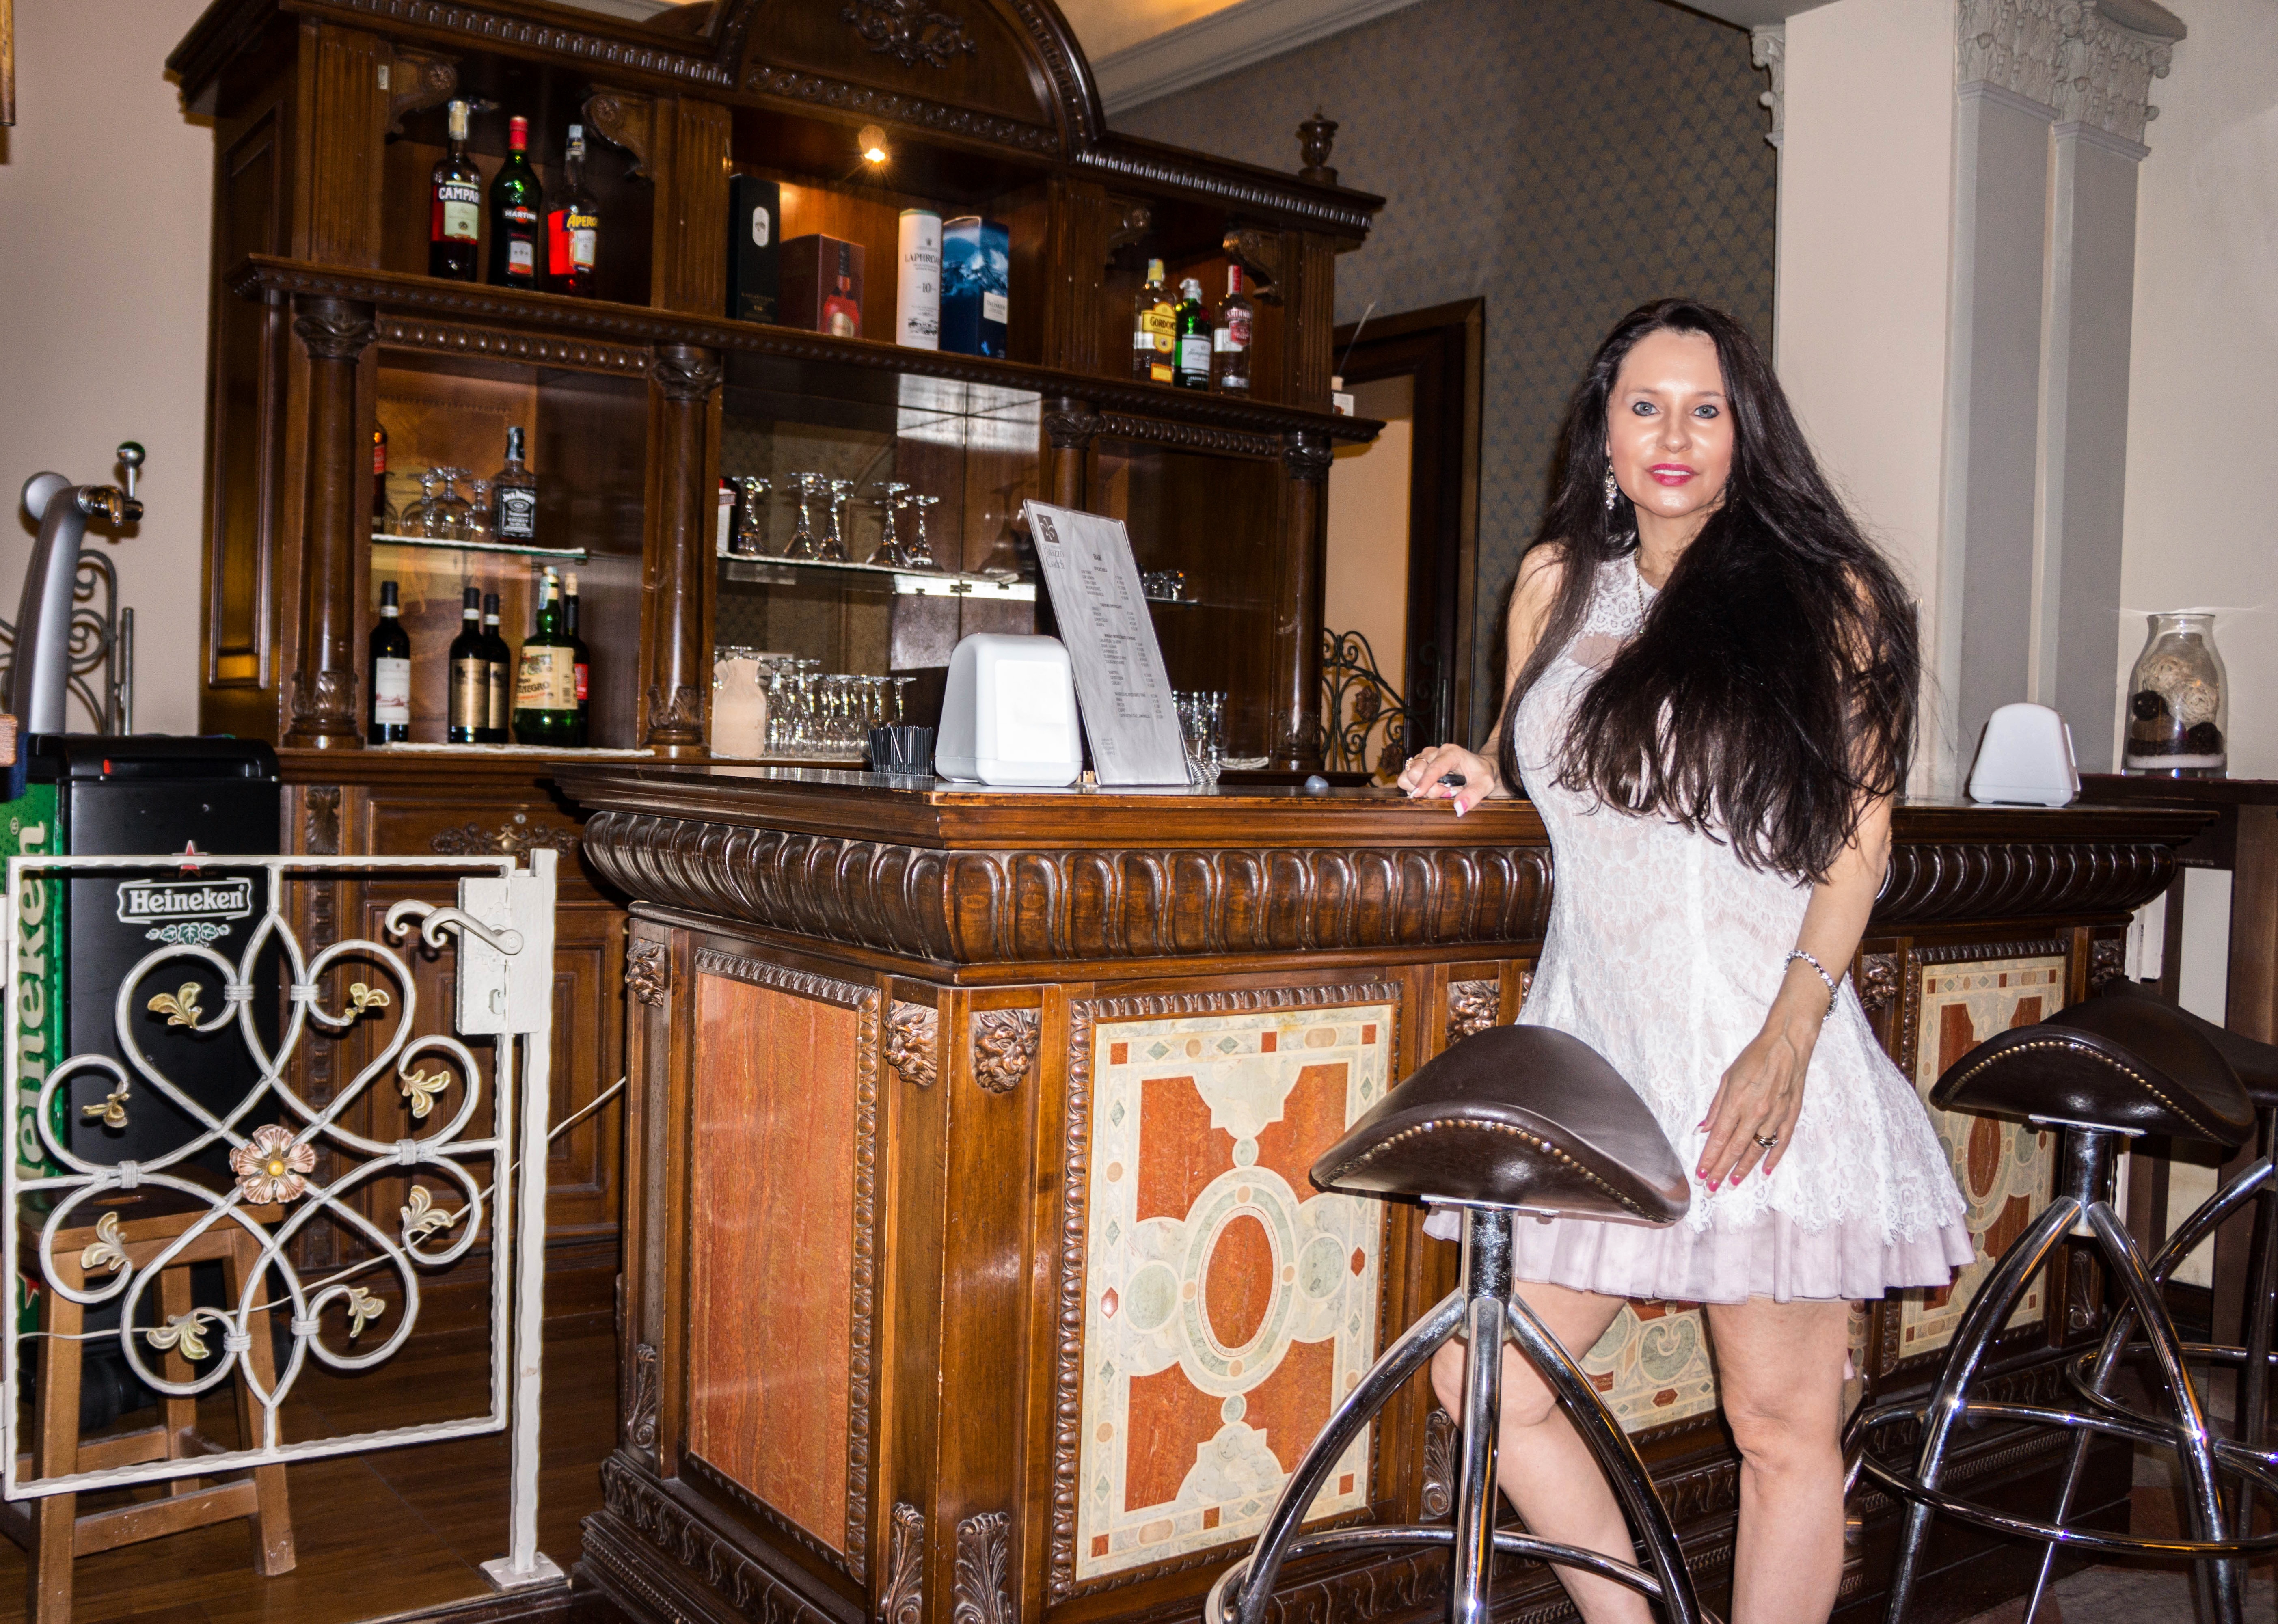
person, people, woman, white, restaurant, looking, bar, female, portrait, healthy, smiling, caucasian, happy, adult, antique bar